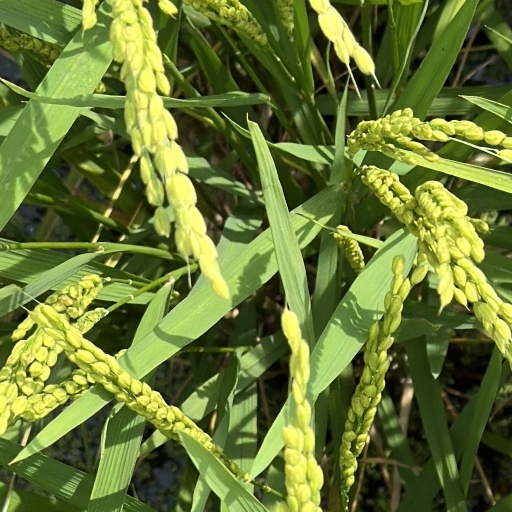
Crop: rice